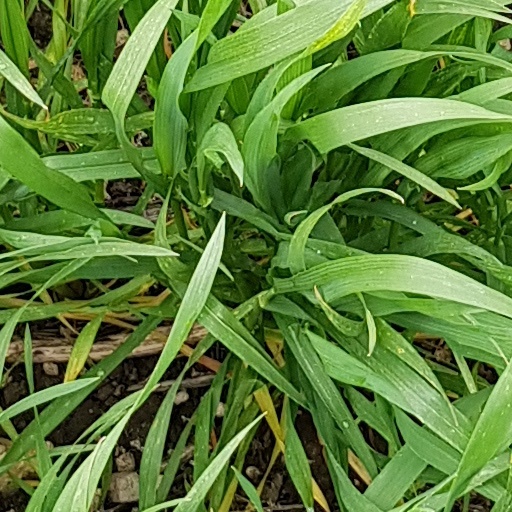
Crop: wheat